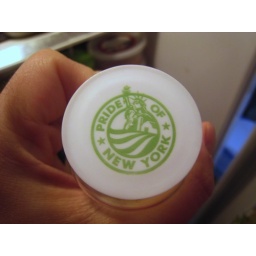
Found on a bottle of Red Jacket apple cider. This logo has been in use on NYC products for years.